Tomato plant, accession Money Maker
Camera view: bottom (45 deg); turntable rotation: 240 degrees
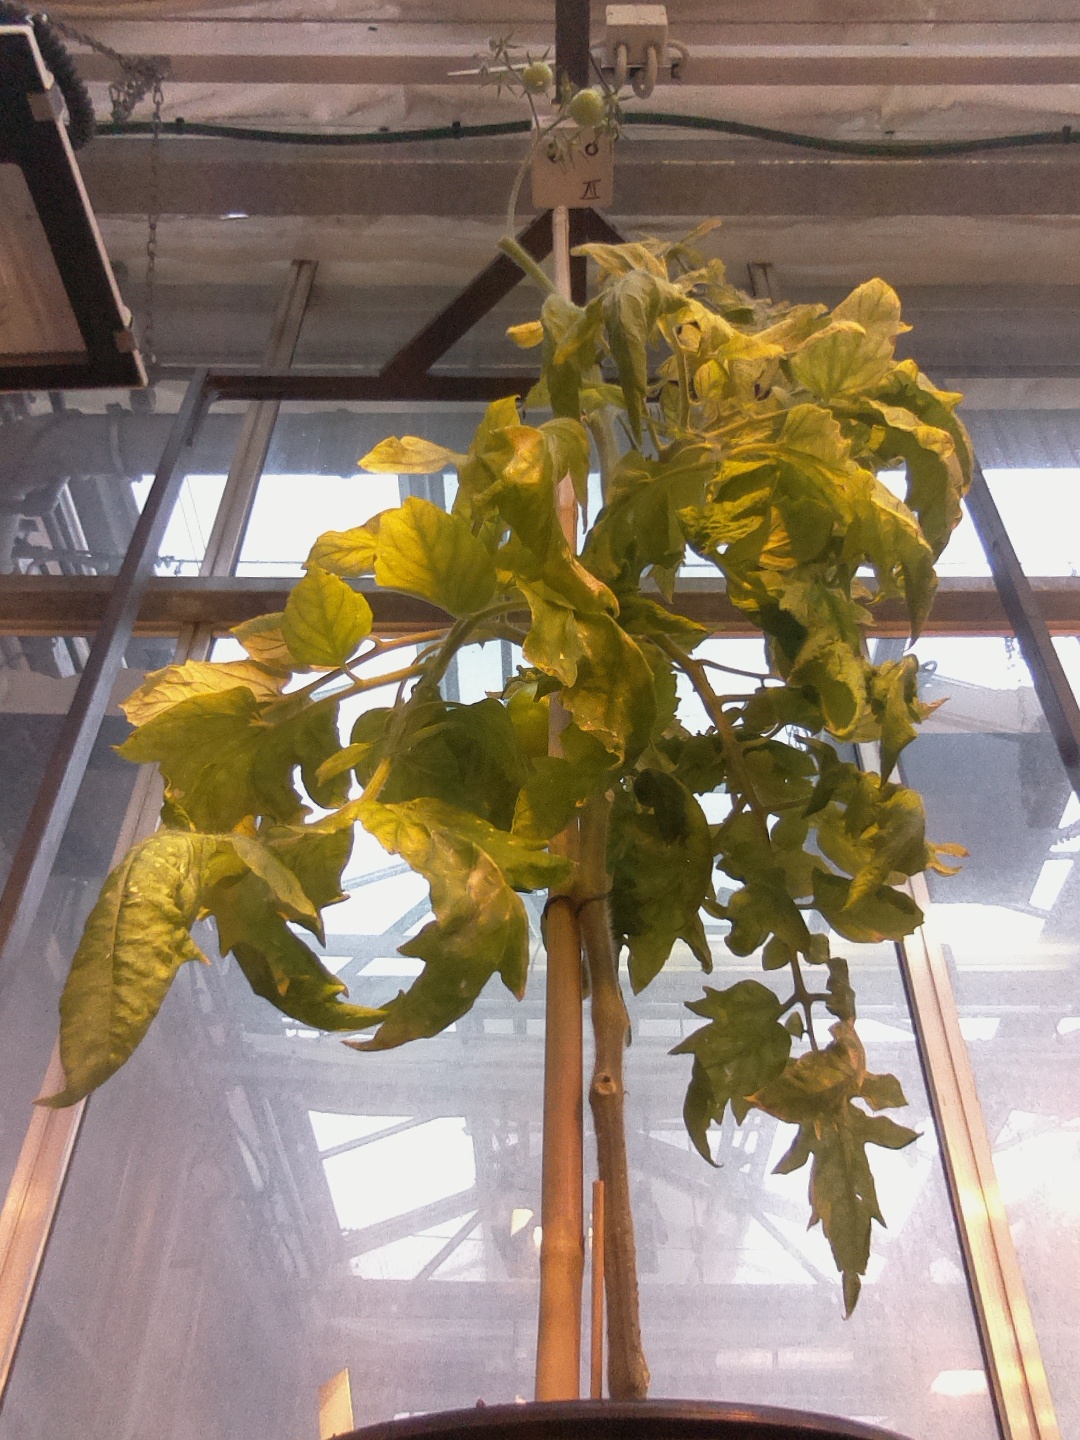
BBCH growth stage 78: 80% -90% of final fruit size